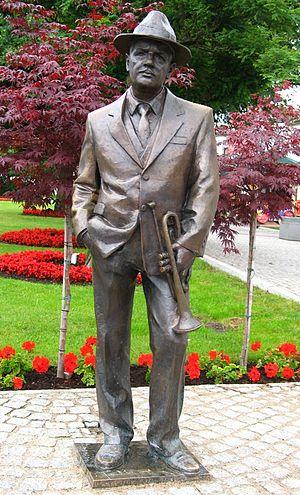
Jan Henryk Machulski, né le 3 juillet 1928 à Łódź et mort le 20 novembre 2008 à Varsovie, est un acteur, metteur en scène et professeur d'art dramatique polonais. Il est le père du réalisateur Juliusz Machulski. L'artiste est membre du Parti ouvrier unifié polonais depuis 1963.